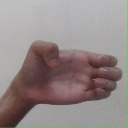
अक्षर: ख